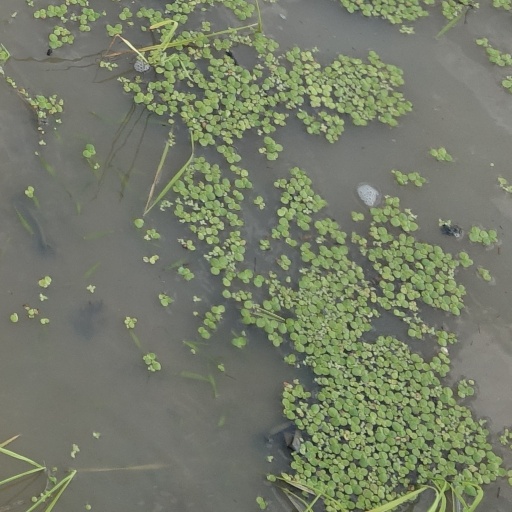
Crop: rice